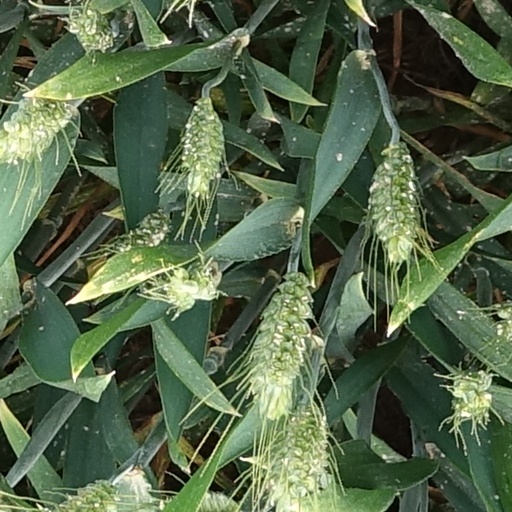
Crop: wheat